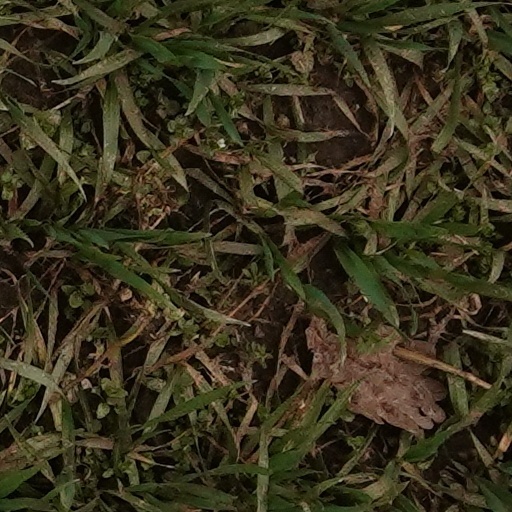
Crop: wheat